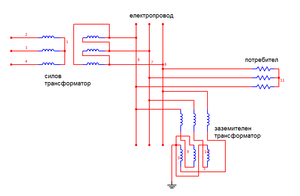
Un point neutre artificiel est un dispositif utilisé dans les systèmes de distribution électrique triphasés pour fournir un point neutre au réseau électrique dans le cas où la source d'alimentation principale n'a pas de connexion à la terre appropriée. Son impédance homopolaire participe à la limitation du courant de défaut monophasé. Elle peut prendre la forme de